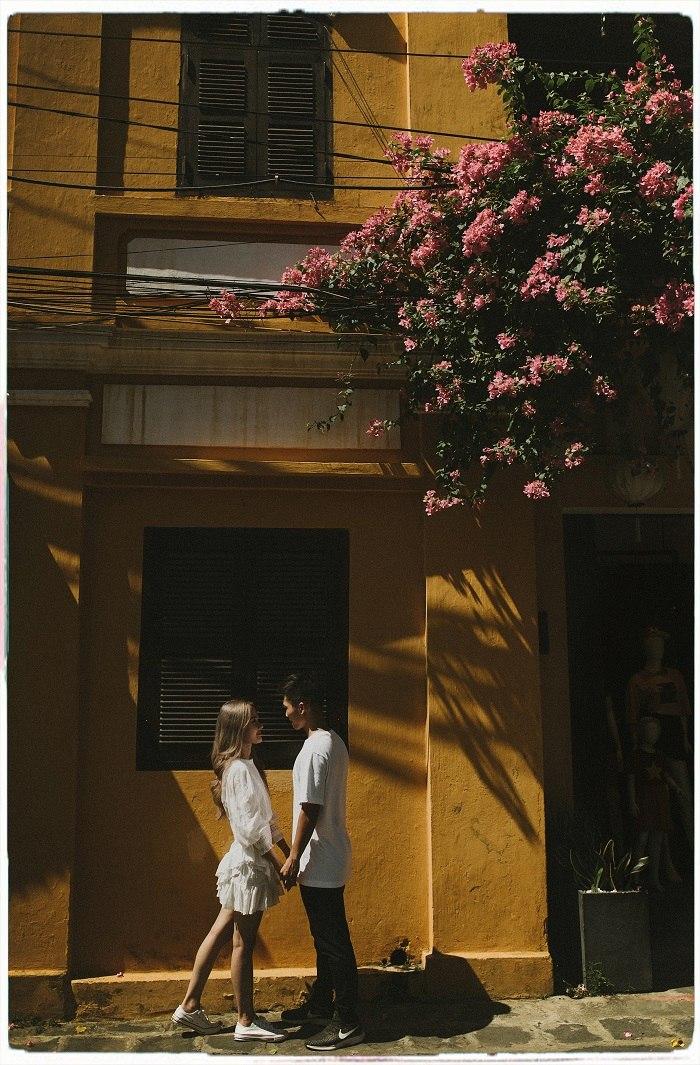
cô gái và chàng trai đang đứng trước cửa sổ của một ngôi nhà